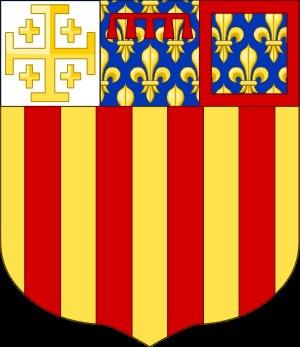
Aix-en-Provence est la capitale historique de la Provence. Son histoire débute avec la soumission aux Romains des Salyens, fédération gauloise regroupant plusieurs peuples de la Basse-Provence. Leur capitale, située à l'oppidum d'Entremont, est habitée depuis le début du IIᵉ siècle av. J.-C. En 124 av. J.-C., le consul romain Gaius Sextius Calvinus démantèle l'oppidum et crée deux ans plus tard la ville d'Aquae Sextiae, au pied d'Entremont. C'est cette ville romaine qui est devenue Aix. Située sur un axe stratégique entre l'Italie et l'Espagne, Aix permet à la République romaine de sécuriser toute une région alors aux mains des Salyens. Pourtant, des incursions ennemies viennent mettre en péril la sécurité de la Gaule narbonnaise et, en 102 av. J.-C., le consul Caius Marius détruit une armée de Cimbres et de Teutons, non loin d'Aix. Cette bataille, dénommée bataille d'Aix, permet de protéger l'Italie d'une invasion de ces tribus germaines. Dans le même temps, Aix se développe et prend les caractéristiques d'une ville romaine. Elle se dote d'un forum, mais aussi d'un théâtre, de thermes et d'aqueducs.